The Square and the Tower

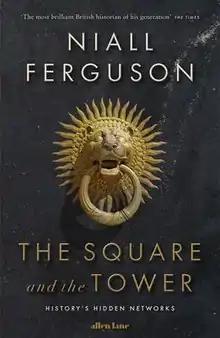

The Square and Tower: Networks, Hierarchies and the Struggle for Global Power is a book by Niall Ferguson, published in 2018 by Penguin Books, where he explains how those at the top of the towers of power have been overstated, and the influence of "the social networks down below, in the town squares" has been underestimated. His aim is to highlight and correct this historical oversight. In "The Daily Telegraph", historian Peter Frankopan described the book as "provocative". In "Prospect", David Goodhart called the book "immensely stimulating, absorbing, illuminating ... sends ideas blazing all over the place".